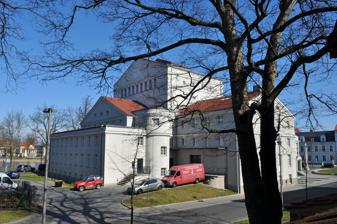
Building: Stralsund Theatre
Country: Unknown
Year built: 1914
Theatre in Stralsund, Germany Stralsund Theatre The building in 2012 General information Type Theatre Location Stralsund , Germany Coordinates 54°19′03″N 13°05′18″E / 54.31741°N 13.08844°E / 54.31741; 13.08844 Inaugurated 1914 ( 1914 ) Design and construction Architect(s) Carl Moritz The Stralsund Theatre ( German : Stralsunder Theater ) in the German town of Stralsund has a long tradition. Performances of theatre pieces on the Alter Markt are documented in the years 1553 ( "Tragedie van deme Daniel" ) and 1584 ( "De Tragedien van Susannen" ). The present building was designed by Carl Moritz and opened in 1914. The tradition has continued since the merger of the  theatres of the towns of Stralsund and Greifswald in 1994 into the Theatre of West Pomerania ( Theater Vorpommern ). External links Wikimedia Commons has media related to Theatre in Stralsund . Official web presence of theatres in West Pomerania Baltic Sea Festivals in Stralsund & Greifswald Conversion of Stralsund Theatre (photographs, construction history, drawings) Authority control databases : Geographic EUTA theatre This German theatre-related article is a stub . You can help Wikipedia by expanding it . v t e This Mecklenburg-Western Pomerania location article is a stub . You can help Wikipedia by expanding it . v t e